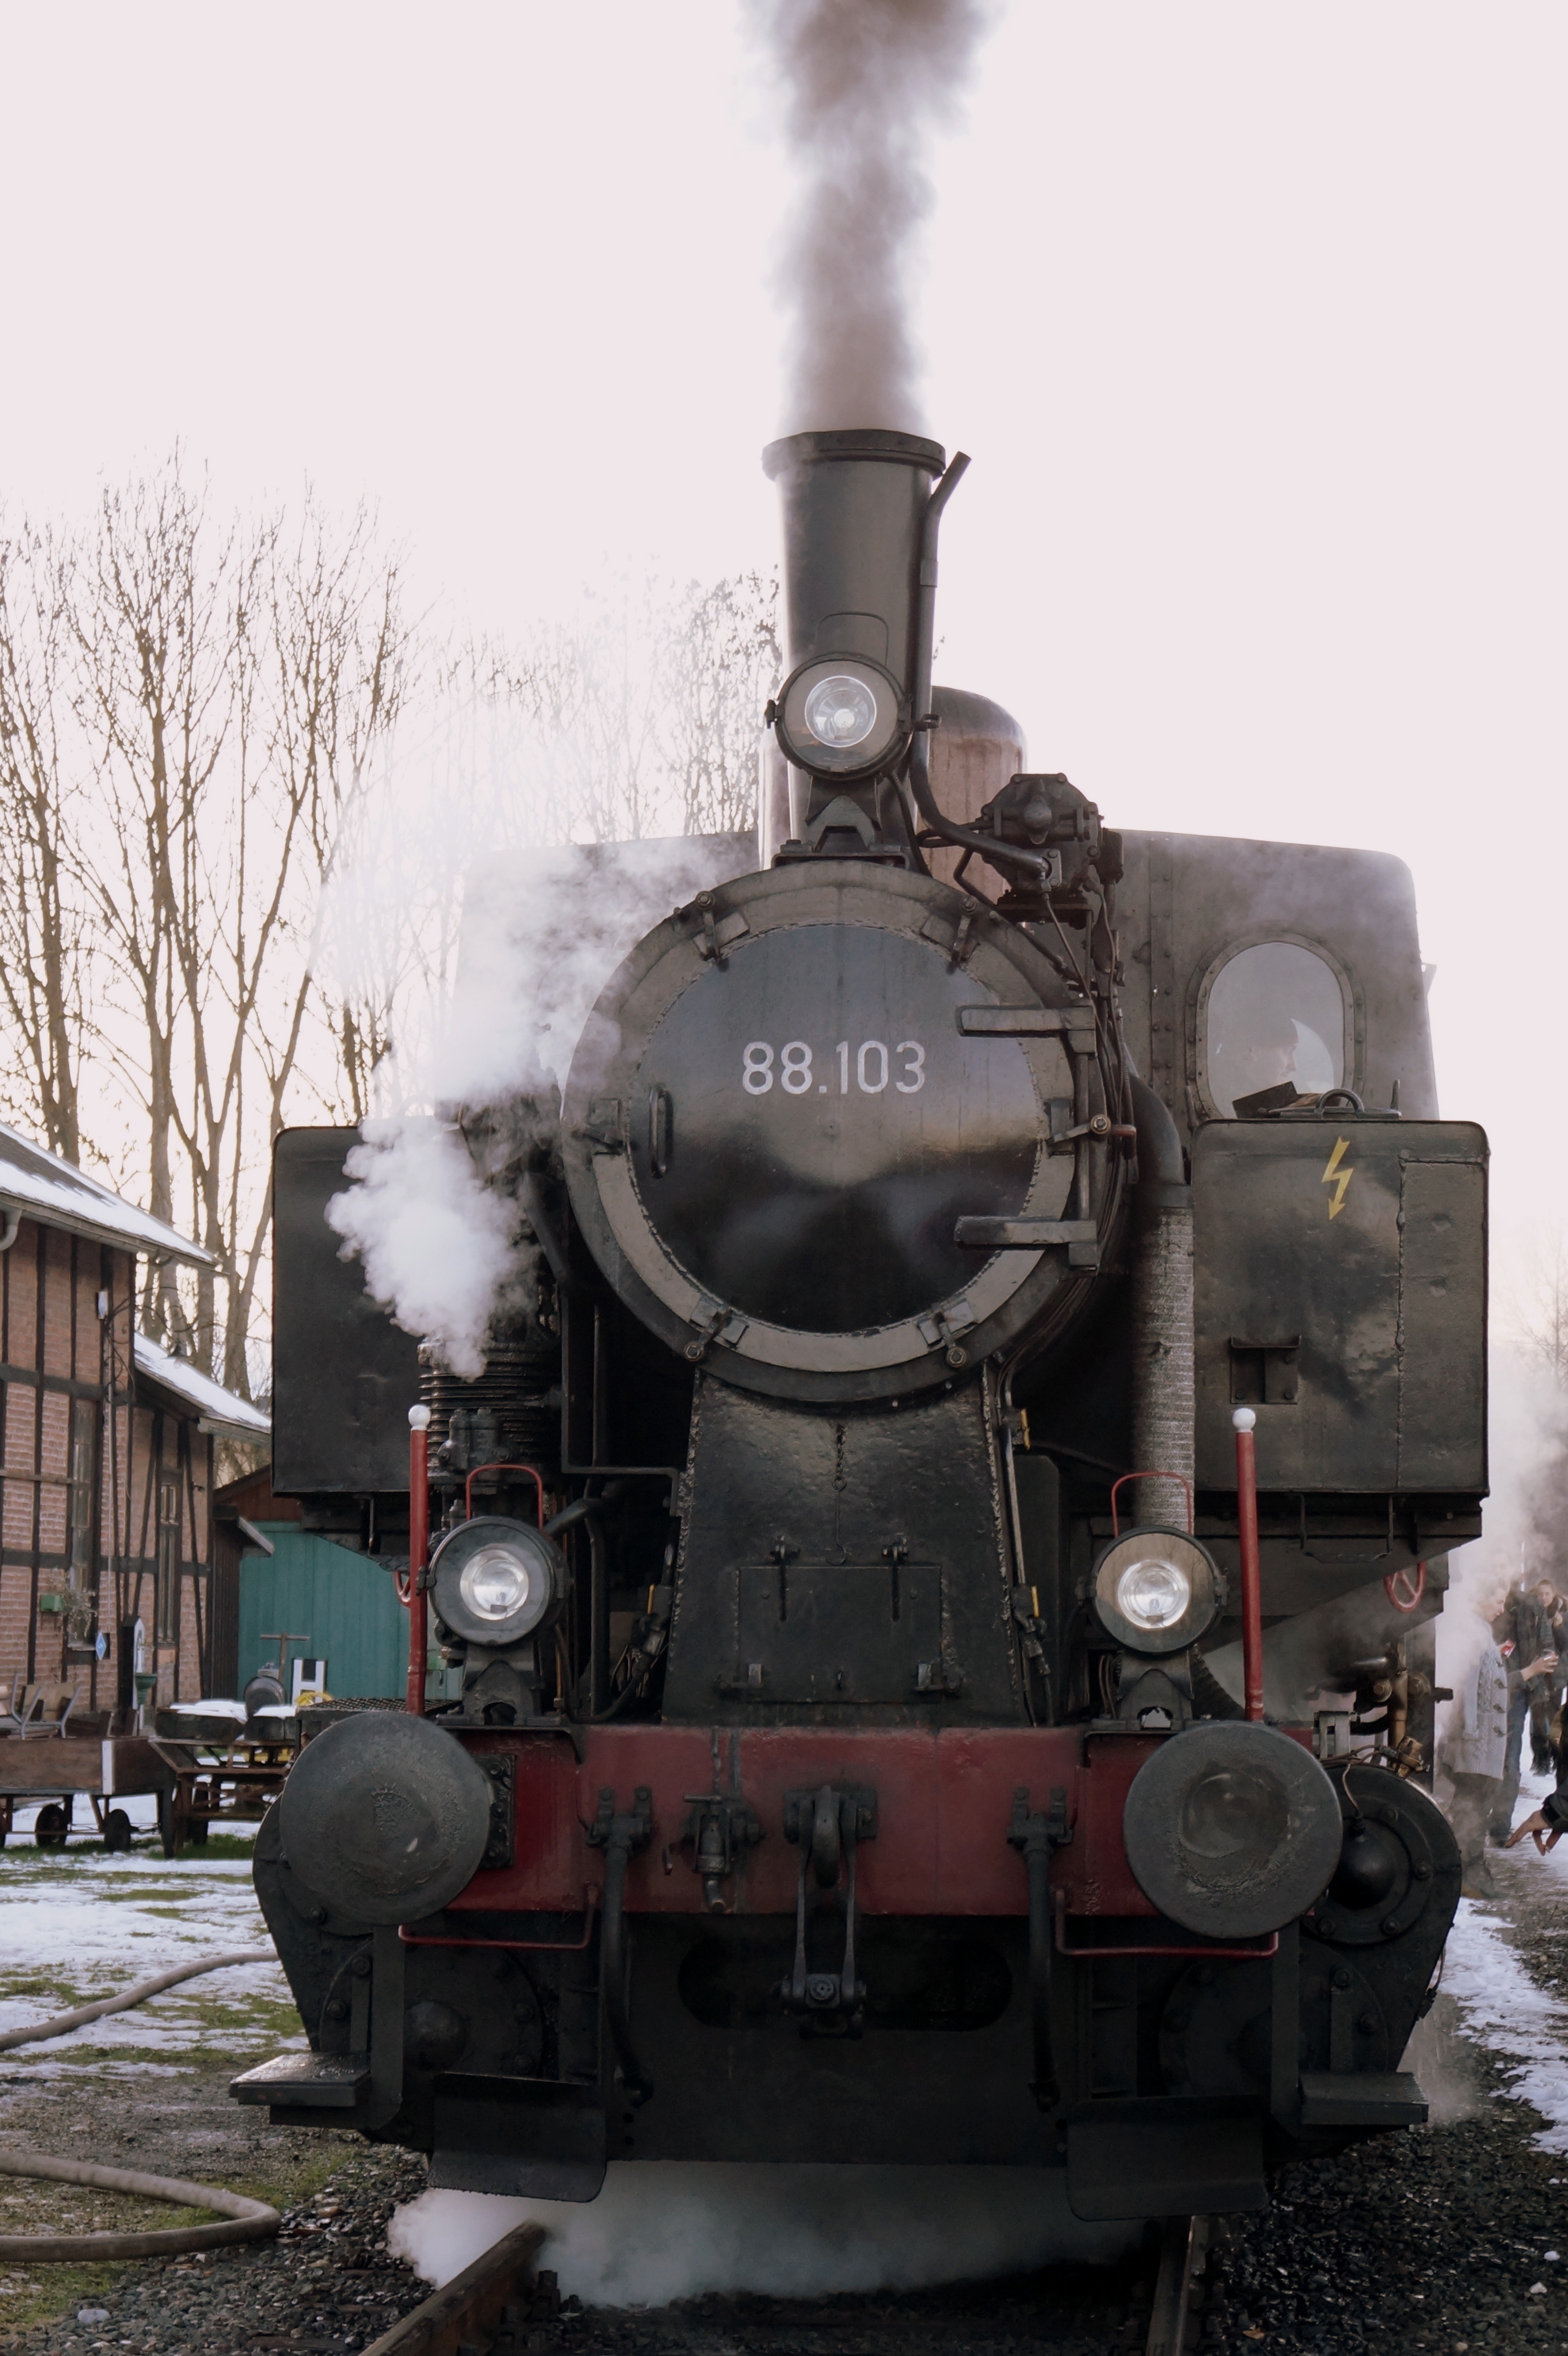
snow, winter, railway, steam, old, train, steel, transport, vehicle, drive, locomotive, loco, steam engine, historically, seemed, vehicles, carbon, force, powerful, steam locomotive, water vapor, land vehicle, automotive engine part